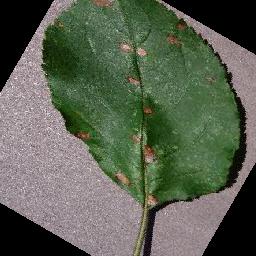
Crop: apple
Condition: black_rot